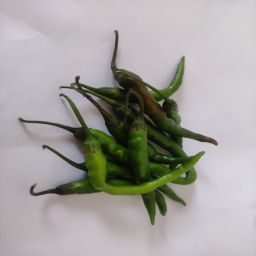
Crop: Chile Pepper
Quality: Unripe